Bilbao

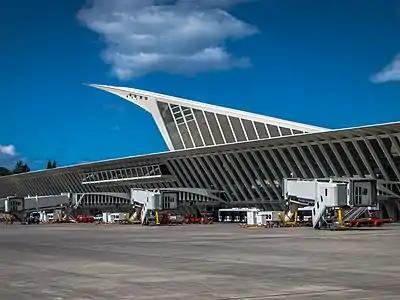
Bilbao Airport

, Bilbao has 18 public parks inside its limits, totalling of green spaces. Furthermore its green belt has a total area of , of which are urbanized. The largest parks are Mount Cobetas, of , and Larreagaburu, of , both located on the outskirts.